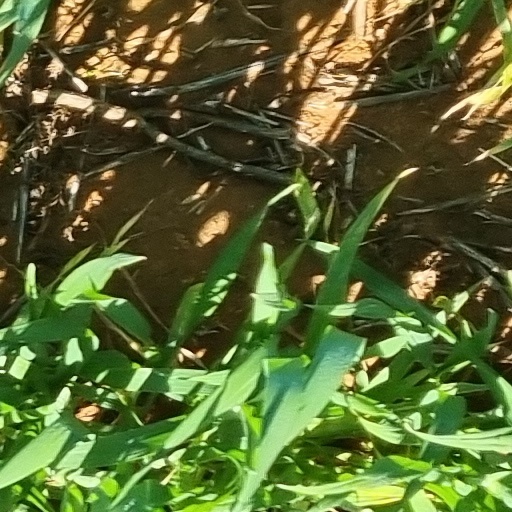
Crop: wheat